Recreational dive sites

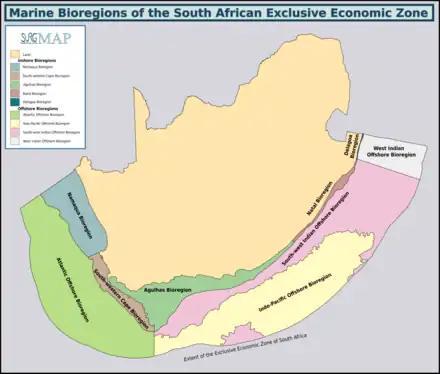
Marine bioregions of the South African coast

With more than 17,508 islands, Indonesia has many regions suitable for recreational diving. With 20% of the world's coral reefs, over 3,000 different species of fish and about 600 coral species, deep water trenches, volcanic sea mounts, World War II wrecks, and a very large variety of macro life, scuba diving in Indonesia is excellent and relatively inexpensive.Bunaken National Marine Park, at the northern tip of Sulawesi, claims to have seven times more genera of coral than Hawaii, and has more than 70% of all the known fish species of the Western Indo-Pacific. Other popular dive sites are on Bali at Candidasa and Menjangan. Across the Badung Strait from Bali, there are several popular dive sites on Nusa Lembongan and Nusa Penida. Lombok's three Gilis (Gili Air, Gili Meno and Gili Trawangan) are popular, as is Bangka. Saronde Island is also a popular area in Gorontalo, Sulawesi. Some of the most famous diving sites in Indonesia are also the most difficult to reach, like Biak off the coast of Papua and the Alor Archipelago.